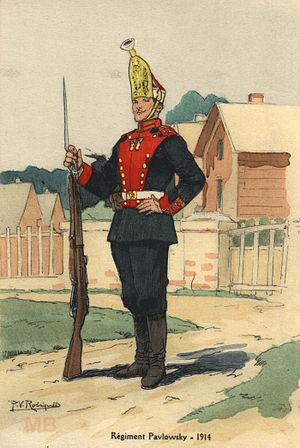
La Garde russe ou unités de la Garde ont été et sont des unités militaires d'élite à l'époque de la Russie impériale, de l'URSS et de la Russie moderne. La signification exacte du terme Garde a varié énormément au cours du temps.
La mitre est une coiffure liturgique, distinctive des évêques de l'Église catholique.